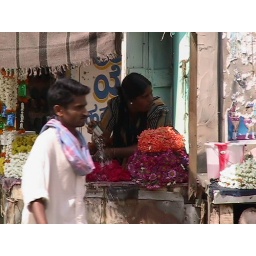
A flower shop at the market in Shravana Belagola.